Fiat Ducato

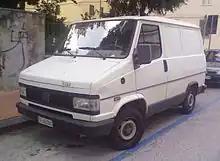
Fiat Talento "(first generation)"

The Fiat Talento (Italian pronunciation: ) is a light commercial vehicle produced by the Italian automaker Fiat, first sold in 1981 as a short-wheelbase version of the Ducato. In 1994, the first generation Talento was discontinued.